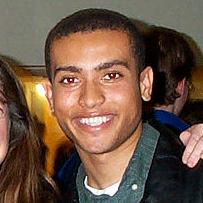
Age: 22